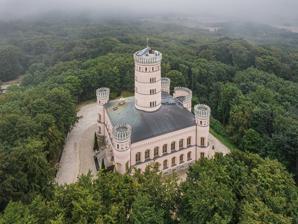
Building: Granitz Hunting Lodge
Country: Unknown
Year built: 1846
Granitz Hunting Lodge in 2022 Granitz Hunting Lodge Entrance hall Circular staircase in the central tower Granitz Hunting Lodge ( German : Jagdschloss Granitz ) is located on the German island of Rügen in the vicinity of the seaside resort of Binz . With over 200,000 visitors per year it is the most popular castle or schloss in Mecklenburg-Vorpommern . Location The lodge lies in the middle of the forested Granitz ridge, which covers an area of about 1,000 hectares (2,500 acres) and has been part of the Southeast Rügen Biosphere Reserve since 1991. The name Tempelberg given to the highest hill in the Granitz comes from the 18th century, when a small hexagonal belvedere stood on the site of the present schloss . The quickest way to get there is from the Baltic seaside resort of Binz on the Rügen Light Railway or the Hunting Lodge Express ( Jagdschlossexpress ). History The hunting lodge ( Jagdschloss ) was built on the highest hill in East Rügen, the 107 m above sea level (NN) high Tempelberg, in the years 1838 to 1846 by order of Prince Wilhelm Malte I of Putbus , based on a design by Berlin architect, Johann Gottfried Steinmeyer in the style of the North Italian Renaissance castellos. It was once a popular holiday destination for European nobility and prominent people; for example, Frederick William IV , Christian VIII , Otto von Bismarck , Elizabeth von Arnim , and Johann Jacob Grümbke numbered amongst its visitors. The lodge was owned by the von Putbus family until 1944 and passed into Nazi hands on the imprisonment of Malte von Putbus . The family was finally dispossessed as part of the East German land reforms and the castle remains today in state hands. After the end of the Second World War many of the furnishings were lost or stolen, several works of art were taken to the  Berlin Art Depot, the agency for the administration of Soviet assets in Germany, and transferred in 1953 to the state museums in Berlin. Attempts by the grandson of Malte zu Putbus, Franz zu Putbus, to get the family seat returned failed in court. The building is used today as a museum. The castle was renovated at the beginning of the 21st century at a cost of 7.9 million euros. Design The two-story, plastered, brick edifice has a rectangular ground plan and four small corner towers. In the centre of the building in the old courtroom there is a 38-metre-high central tower, erected later based on plans by Karl Friedrich Schinkel . Inside is a cantilevered circular staircase with 154 cast-iron steps. The static forces of the heavy iron staircase are entirely absorbed by the side walls; because it virtually clamped to the tower. From the observation platform, 145 metres above sea level (NN) , on the roof of the tower, there is a panoramic view in all directions, especially over the south and east of Rügen. In clear visibility the island of Usedom may be seen. Exhibitions Old hunting rifles are displayed in the "Stags of the World" ( Hirsche der Welt ) exhibition as well as furniture from the 19th century. In addition there are temporary exhibitions, for example of paintings. Under the direction of experts from the Pomeranian State Museum at Greifswald a permanent exhibition about Prince Malte I zu Putbus and his castle-building project has been created. See also List of castles in Mecklenburg-Vorpommern Literature Peter Feist (1995), Jagdschloss Granitz (in German), Berlin: Kai Homilius Verlag, ISBN 3-931121-05-4 Andreas Vogel (2003), Johann Gottfried Steinmeyer und Putbus (in German), Schwerin: Thomas Helms Verlag , ISBN 978-3-931185-82-4 Heike Kramer (2010), Jagdschloss Granitz (in German), Schwerin: Thomas Helms Verlag, ISBN 978-3-940207-68-5 References